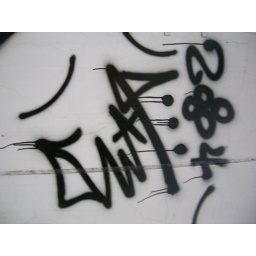
graffiti on a wall in this one street in tainan city, taiwan